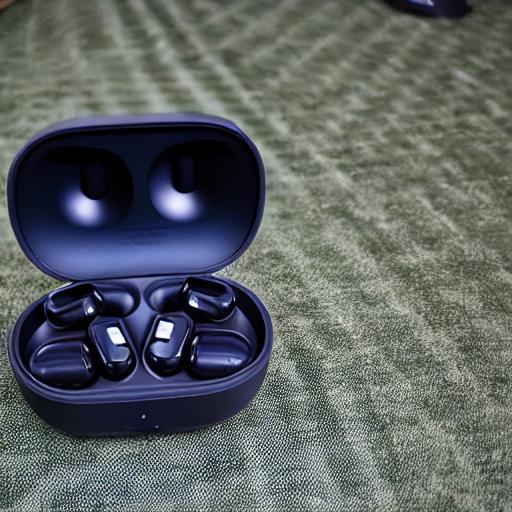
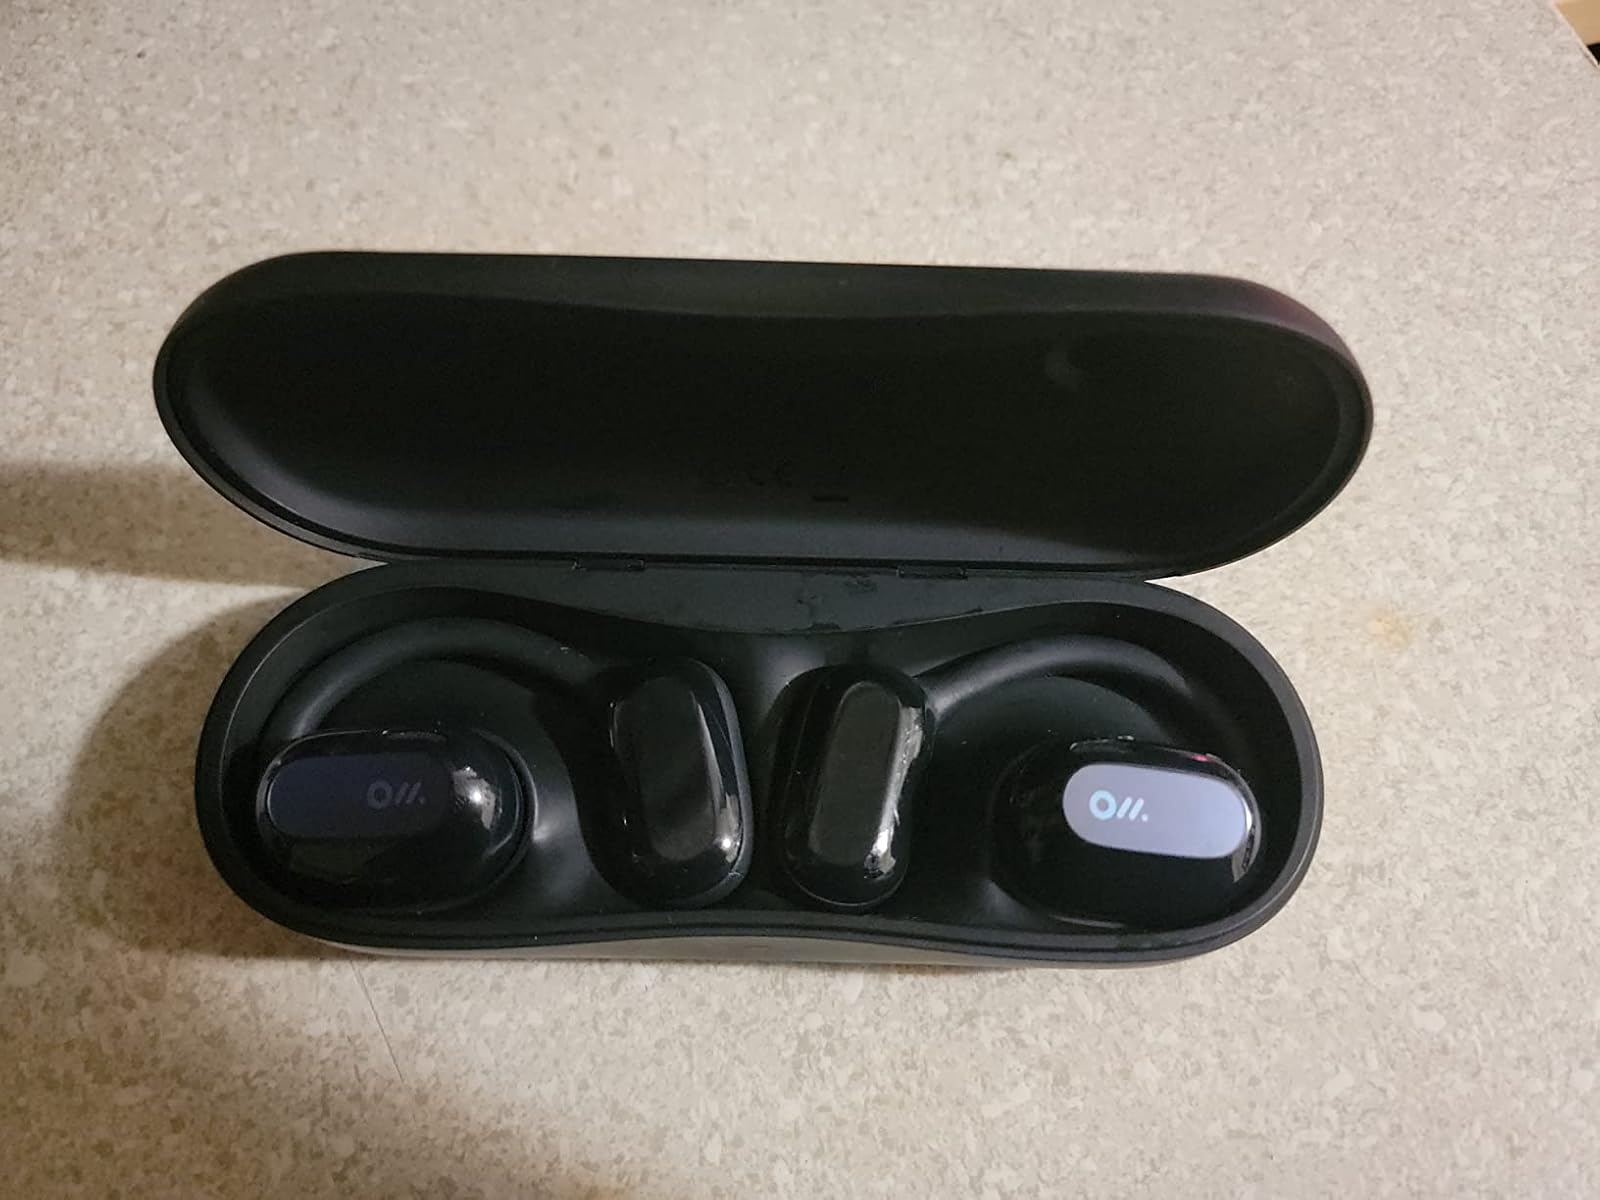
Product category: earbuds
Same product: no